Venny Soldan-Brofeldt

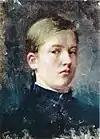
"Self-Portrait", 1882

She was born as Wendla Irene Soldan. Her father, was the Director of the Mint of Finland. Her mother, Marie Müller (1837–1927), was German. Swedish was spoken at home. Her desire to become an artist received her family's wholehearted support. From 1880 to 1884, she initially attended the drawing school of the Finnish Art Association (now the Academy of Fine Arts), but also studied privately with Maria Wiik and attended classes in St.Petersburg from 1883 to 1885. She was briefly a student at the Académie Colarossi in Paris on two occasions. She also made study trips to Spain and Italy with the money she earned copying old classics. Upon returning to Helsinki, she became an art teacher.